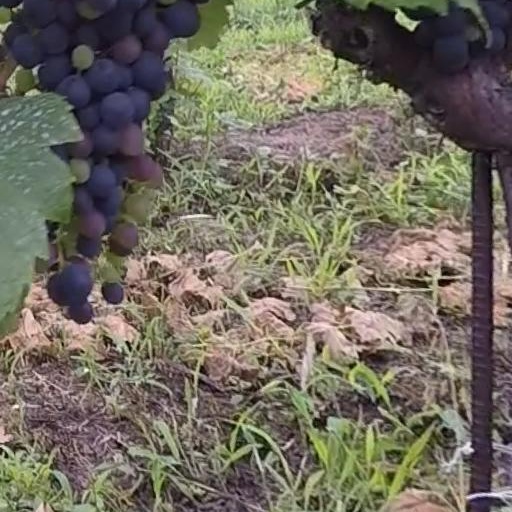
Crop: grape